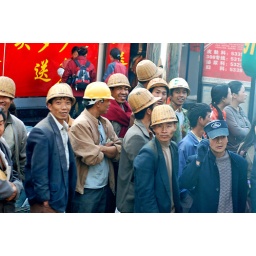
I shot this photo through our bus window of some workers heading home in Kunming.